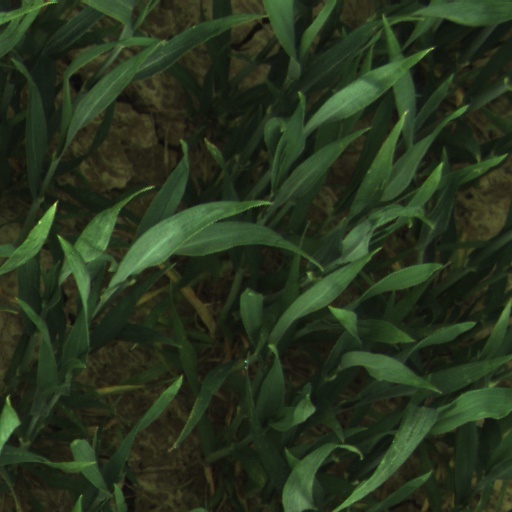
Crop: wheat